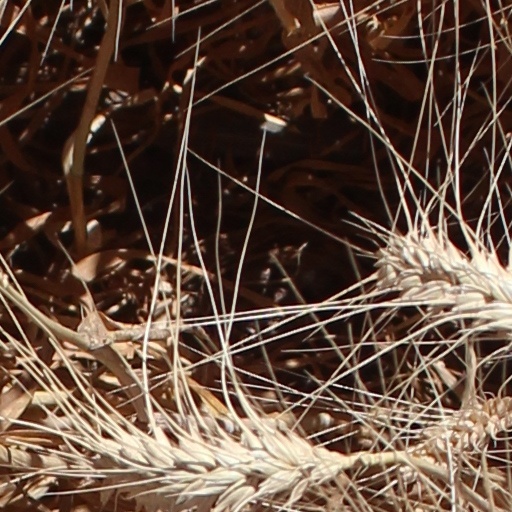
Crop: wheat